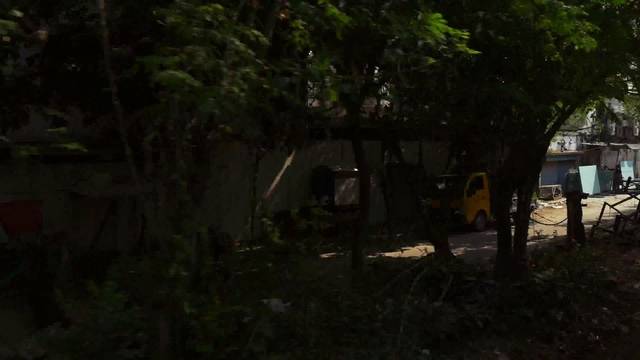
Region: Bangladesh
Coordinates: 23.816, 90.412